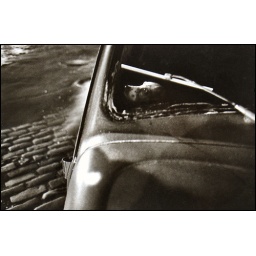
dog in car waiting